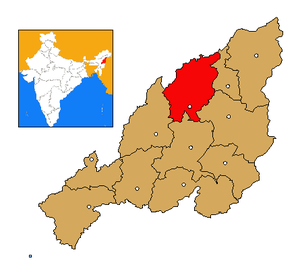
Mokokchung (distrikt)
Mokokchung distrikt
Mokokchung er et distrikt i den indiske delstat Nagaland. Distriktets hovedstad er Mokokchung.